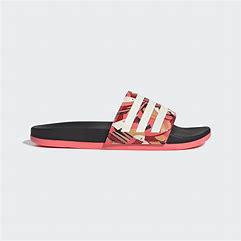
Brand: Adidas
Model: Adilette Comfort